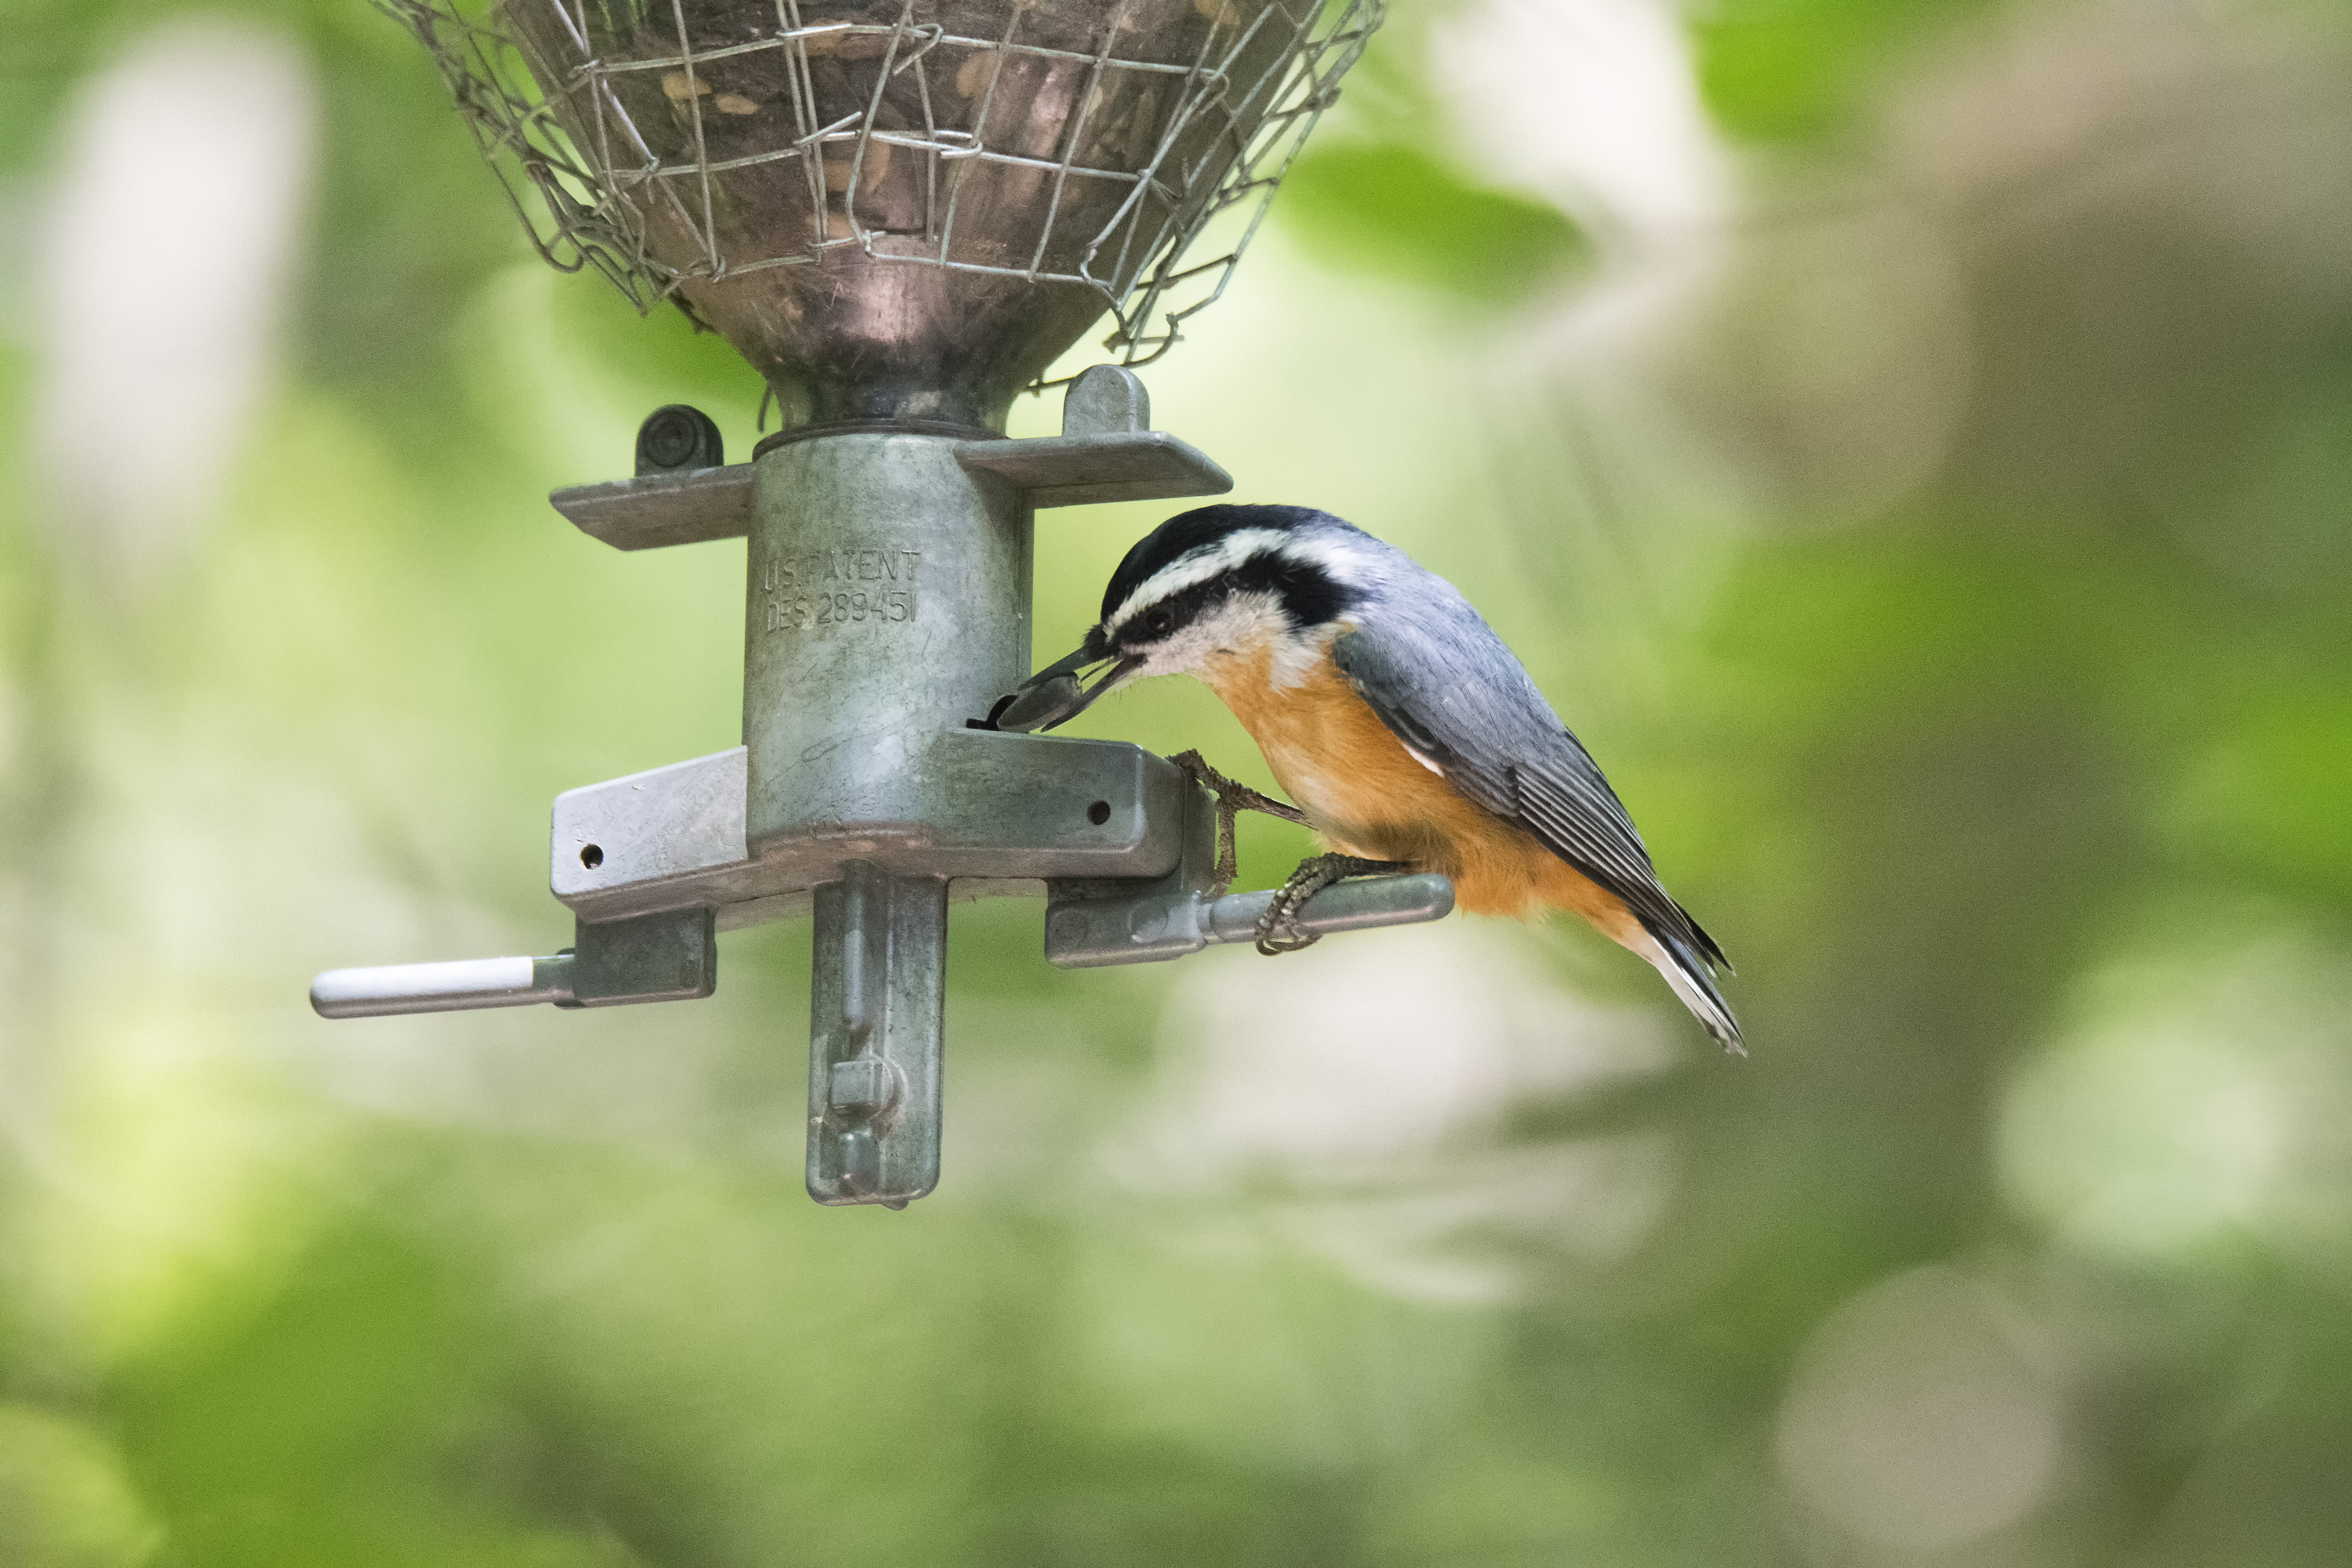
nature, branch, bird, wildlife, green, red, beak, fauna, canada, a, vertebrate, quebec, finch, sherbrooke, oiseau, sittelle, poitrine, rousse, breasted, nuthatch, old world flycatcher, perching bird